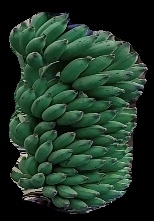
Variety: elakki-bale
Grade: grade1